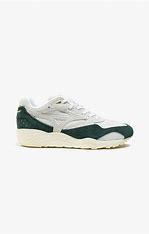
Brand: Mizuno
Model: 100